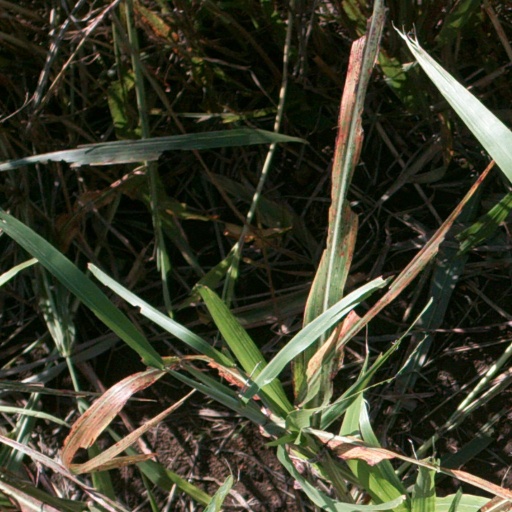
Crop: sorghum